Araecerus

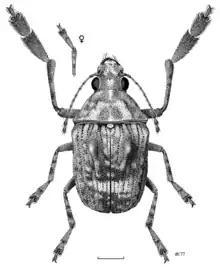
"Araecerus palmaris" male

Araecerus is a genus of beetles belonging to the family Anthribidae.